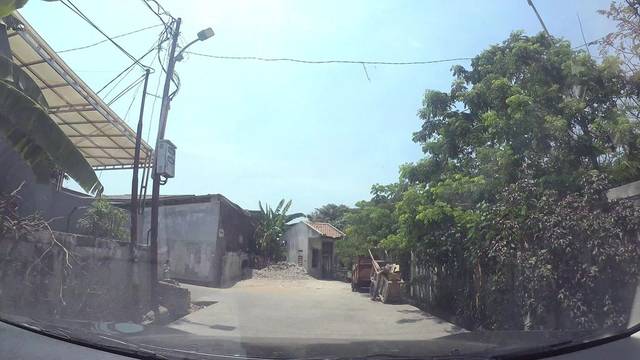
Region: Indonesia
Coordinates: -6.159, 106.929